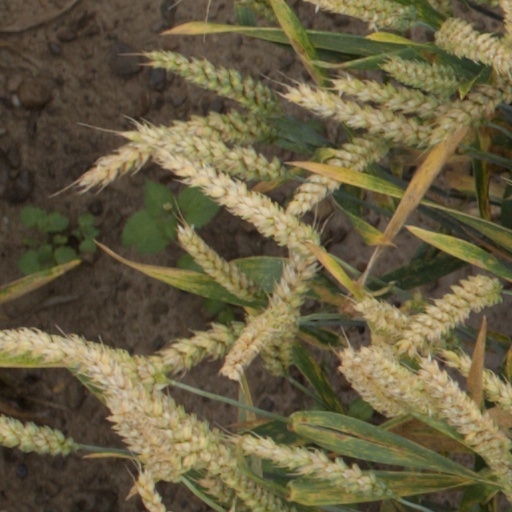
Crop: wheat